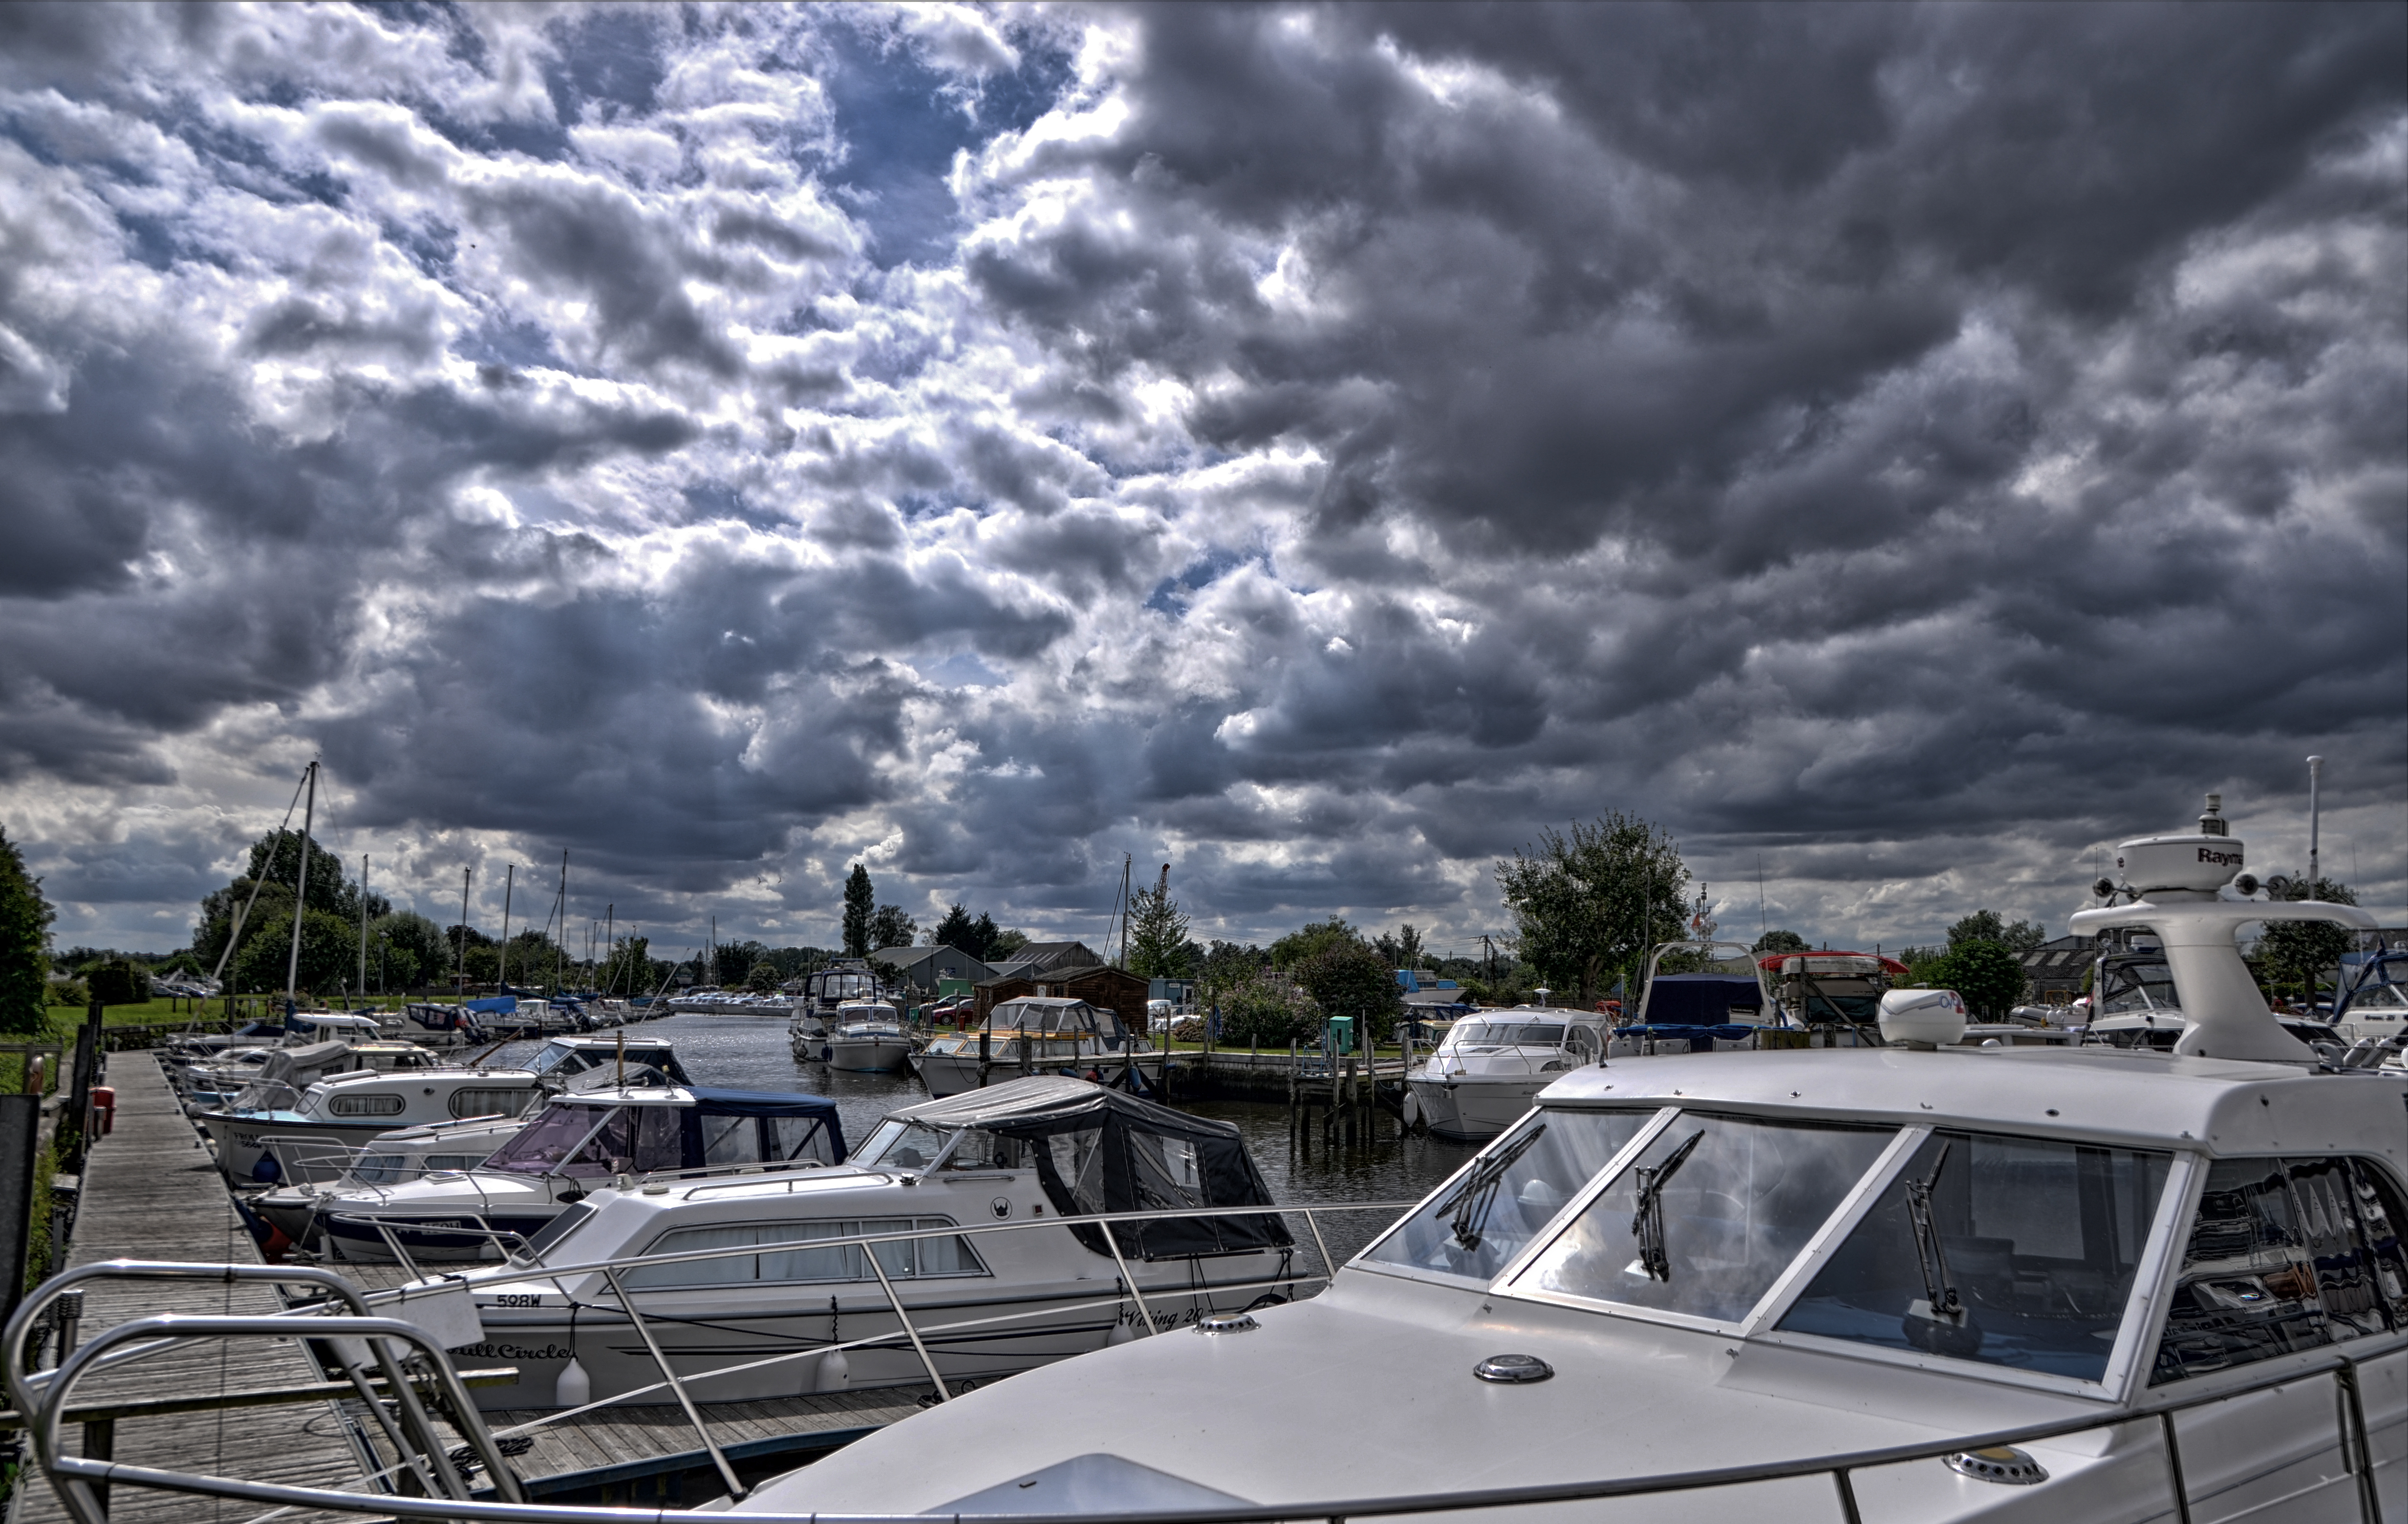
sea, dock, cloud, sky, boat, river, vehicle, yacht, marina, hdr, clouds, boats, ecosystem, mariner